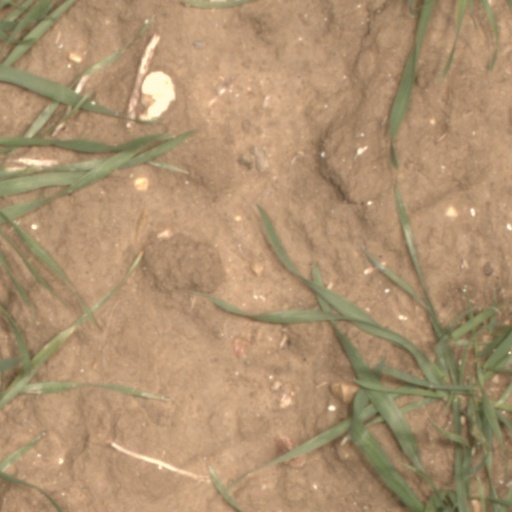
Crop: wheat